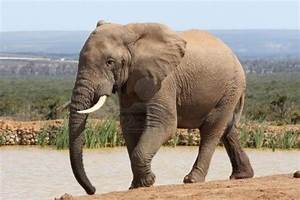
Label: elephant